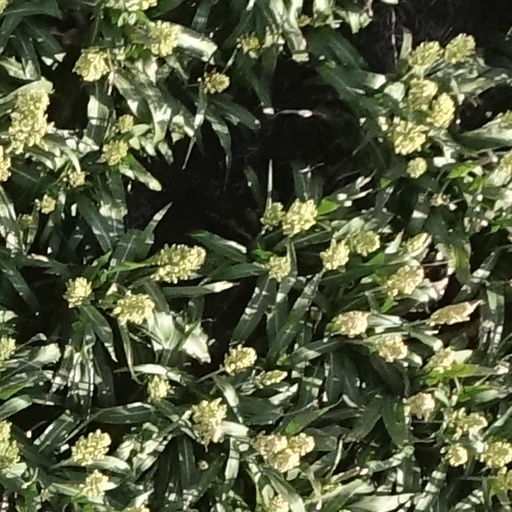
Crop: sorghum